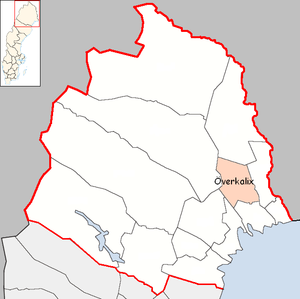
La commune d'Överkalix est une commune de Suède dans le comté de Norrbotten. 3 933 personnes y vivent. Son siège se situe à Överkalix.